Jaldapara National Park

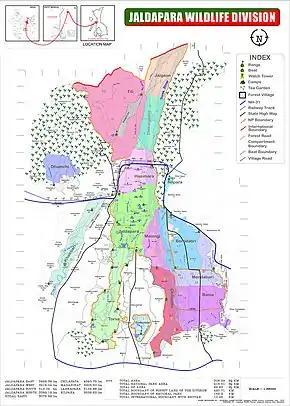

Jaldapara National Park (Pron: ˌʤʌldəˈpɑ:rə) is a national park situated at the foothills of the Eastern Himalayas in Alipurduar District of northern West Bengal, India, and on the banks of the Torsa River. It is situated at an elevation of and is spread across of vast grassland with patches of riverine forest. It was declared a sanctuary in 1941 for protection of its great variety of flora and fauna.